Fouga CM.170 Magister

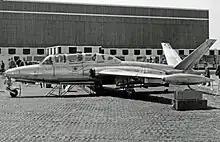
The first CM.170M development aircraft for the "Aéronavale" at the Paris Air Show in May 1957

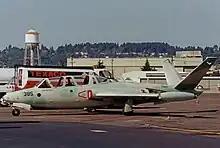
Ex-French Air Force CM170R privately operated from Boeing Field, Seattle in 1998

During 1948, aircraft designers Pierre Mauboussin, Robert Castello, and Jacques Henrat at French aircraft manufacturer Fouga embarked upon the design of a new jet-propelled primary trainer aircraft, initially designated as the CM.130, intended for the French Air Force ("Armée de l'Air", AdA) as a replacement for piston-engined Morane-Saulnier MS.475 aircraft. The AdA reviewed the project and found that the aircraft lacked power from the two Turbomeca Palas turbojet engines selected for the aircraft; in response, Fouga proceeded to enlarge the basic design, which was equipped with the more powerful Turbomeca Marboré engine and retaining the distinctive butterfly tail of the Fouga CM.8 glider, which had been used by Fouga for jet engine research.